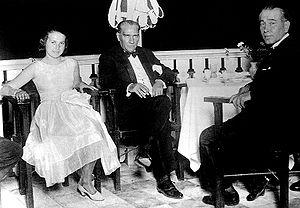
La Turquie, en forme longue la république de Turquie, en turc : Türkiye et Türkiye Cumhuriyeti, est un pays transcontinental situé aux confins de l'Asie et de l'Europe. Elle a des frontières avec la Grèce et la Bulgarie à l'ouest-nord-ouest, la Géorgie et l'Arménie à l'est-nord-est, l'Azerbaïdjan et l'Iran à l'est, l'Irak et la Syrie à l'est-sud-est. Il s'agit d'une république à régime présidentiel dont la langue officielle est le turc. Sa capitale officielle est Ankara depuis le 13 octobre 1923. La Turquie est bordée au nord par la mer Noire, à l'ouest par la mer Égée et au sud-ouest par la partie orientale de la mer Méditerranée : le bassin Levantin. La Thrace orientale et l'Anatolie sont séparées par la mer de Marmara.